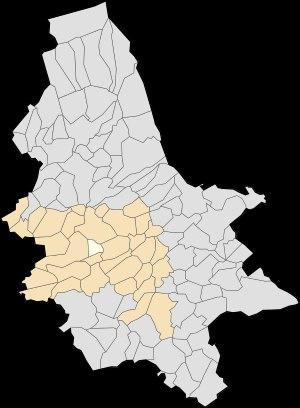
Bayenghem-lès-Seninghem est une commune française située dans le département du Pas-de-Calais en région Hauts-de-France.